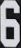
Number: 6